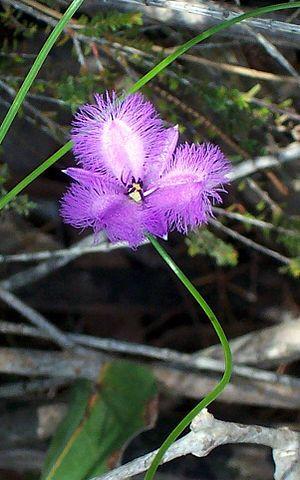
Thysanothus tuberosus est une espèce de plantes vivace à fleurs de la famille des Asparagaceae endémique en Australie. Le nom de l'espèce se réfère à ses grosses racines comestibles.